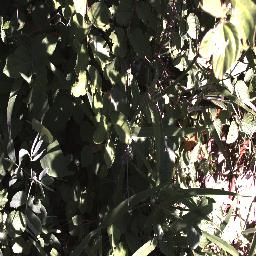
Label: chinee_apple